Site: brandenburg
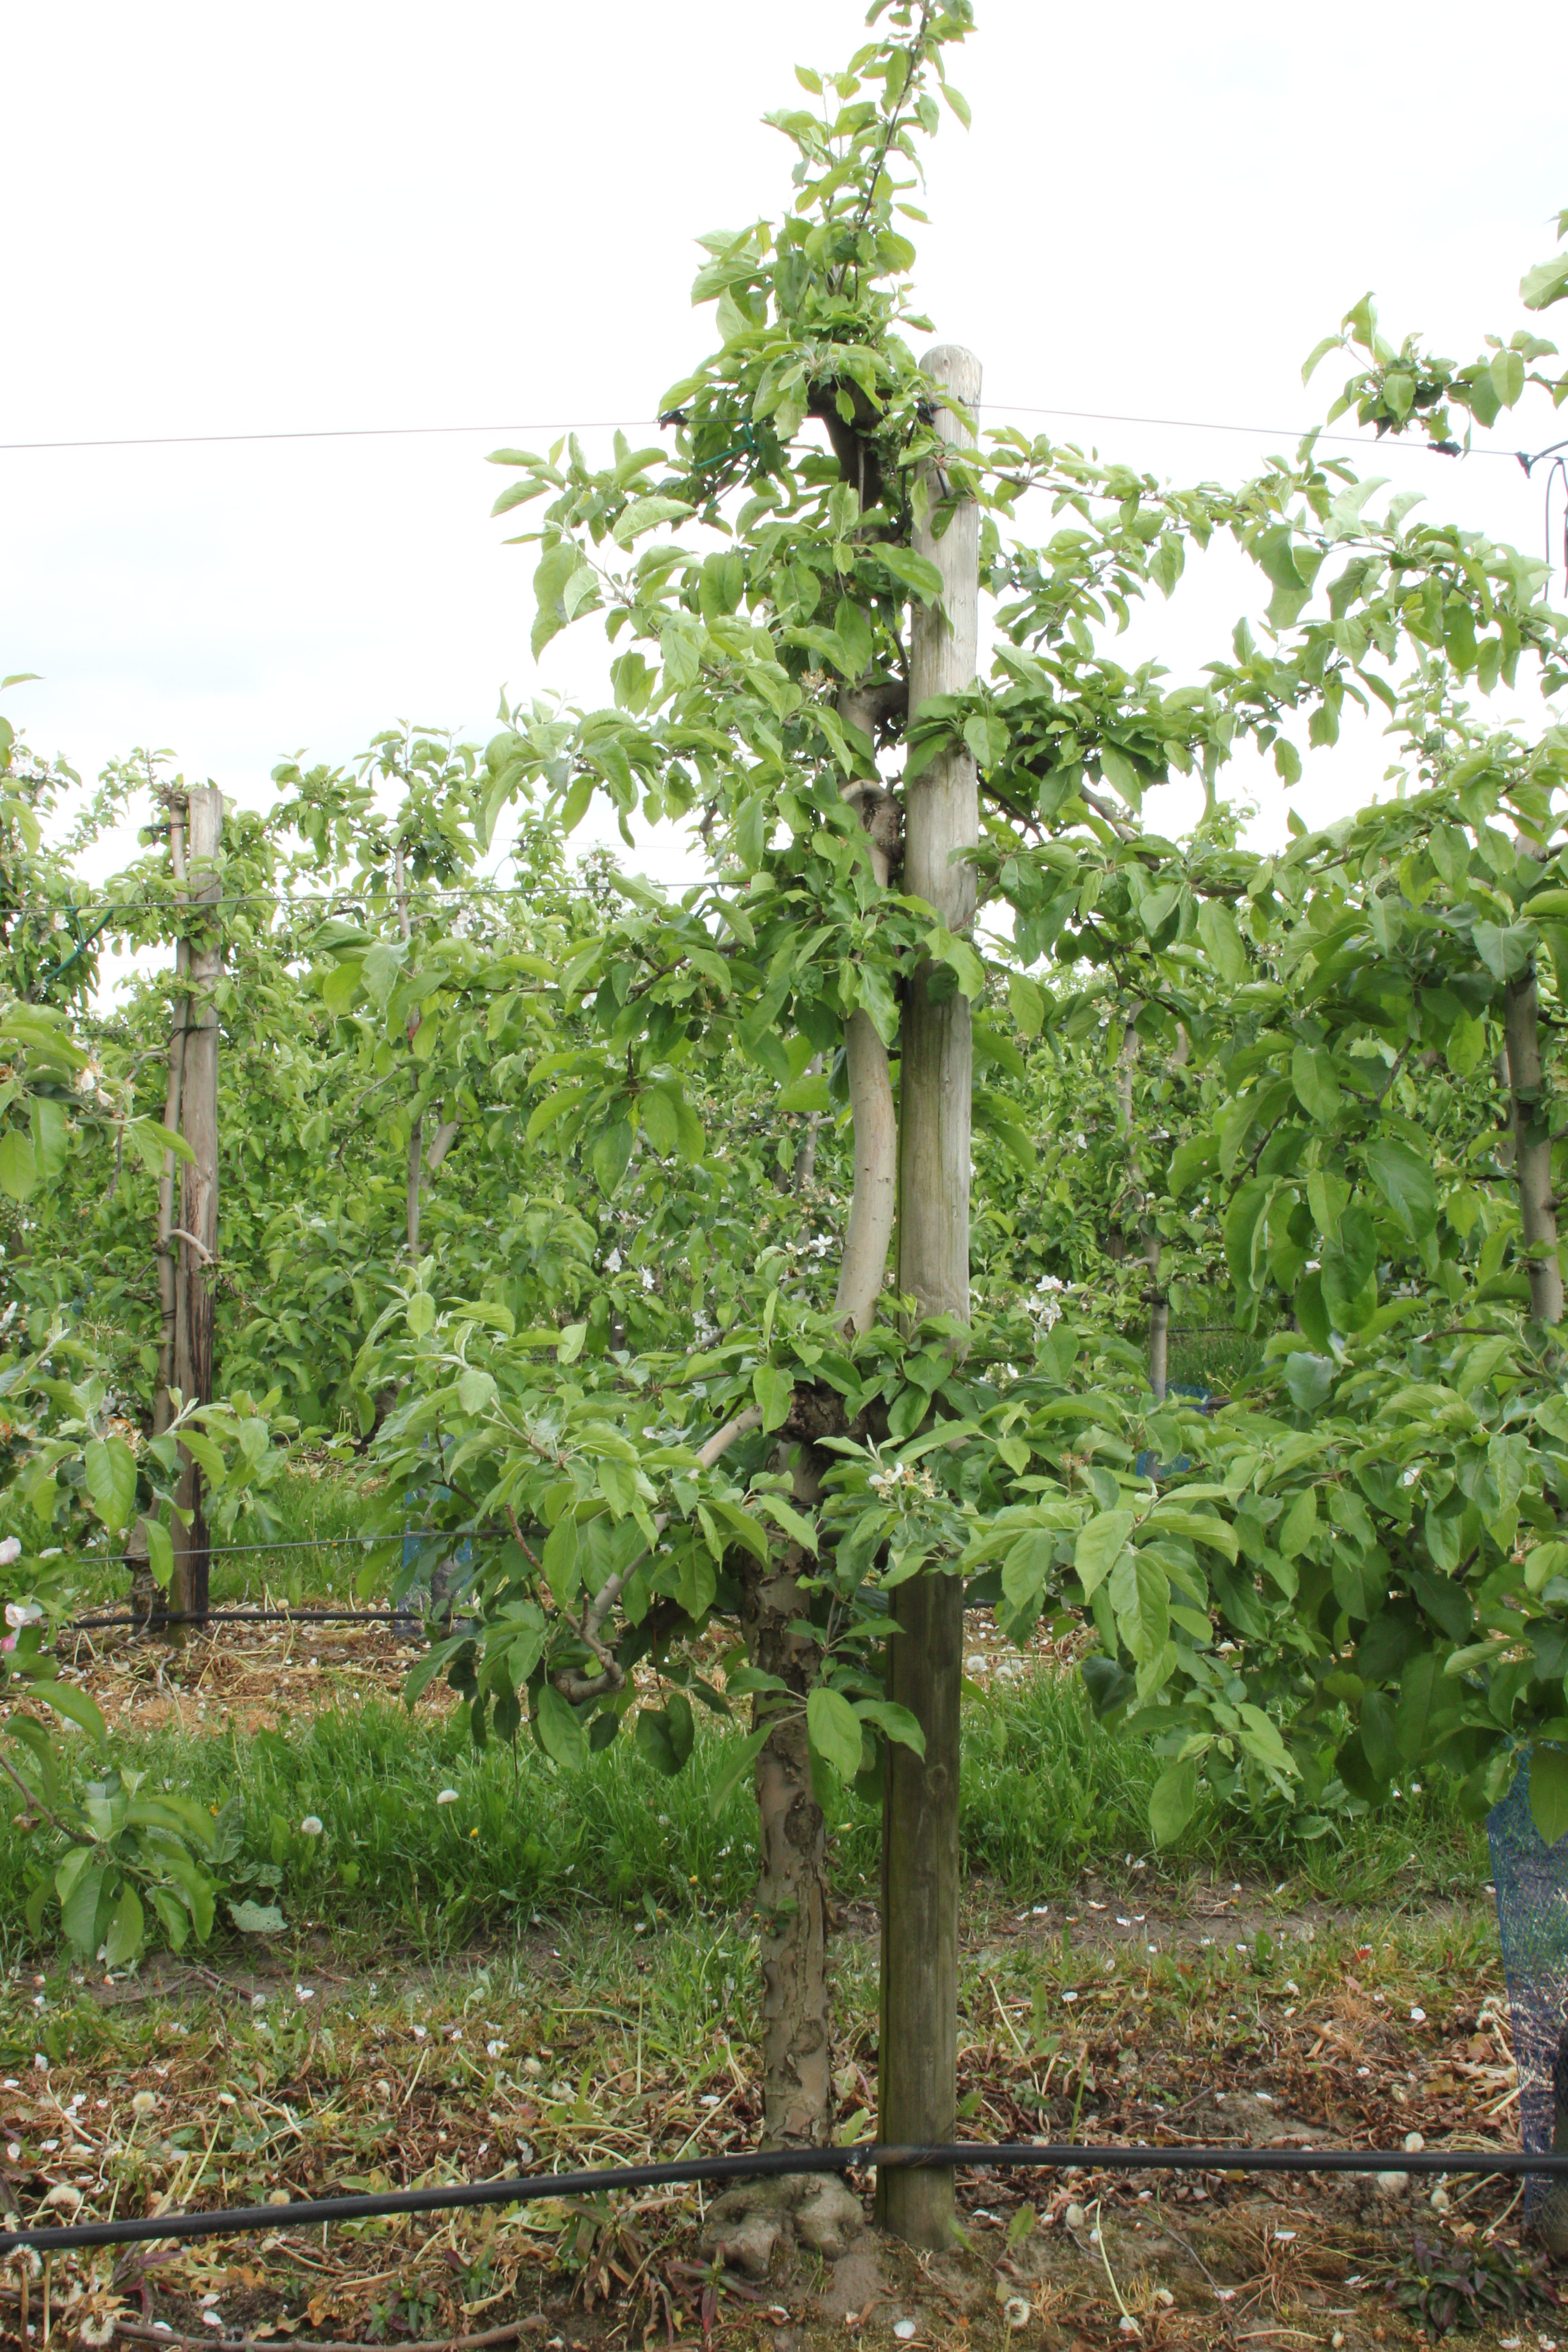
Growth stage (BBCH 67): Flowering